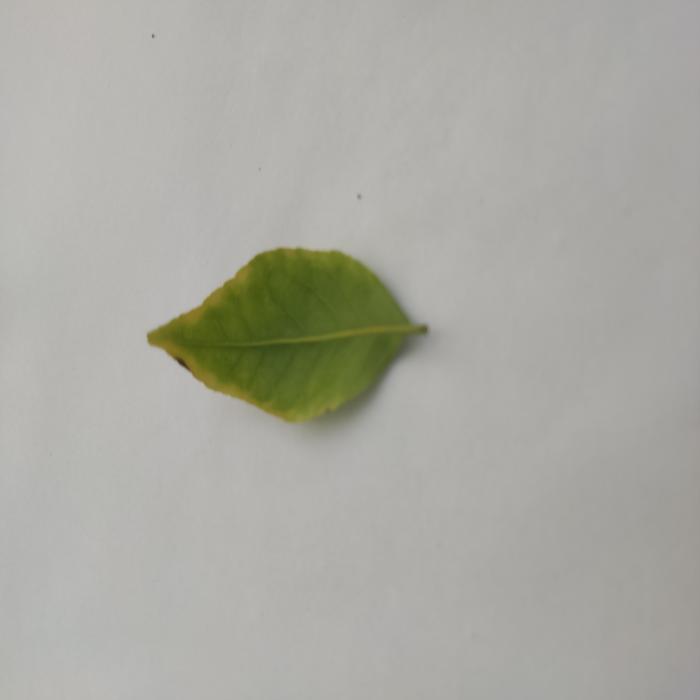
Crop: Aegle Marmelos
Leaf condition: Cercospora_Leaf